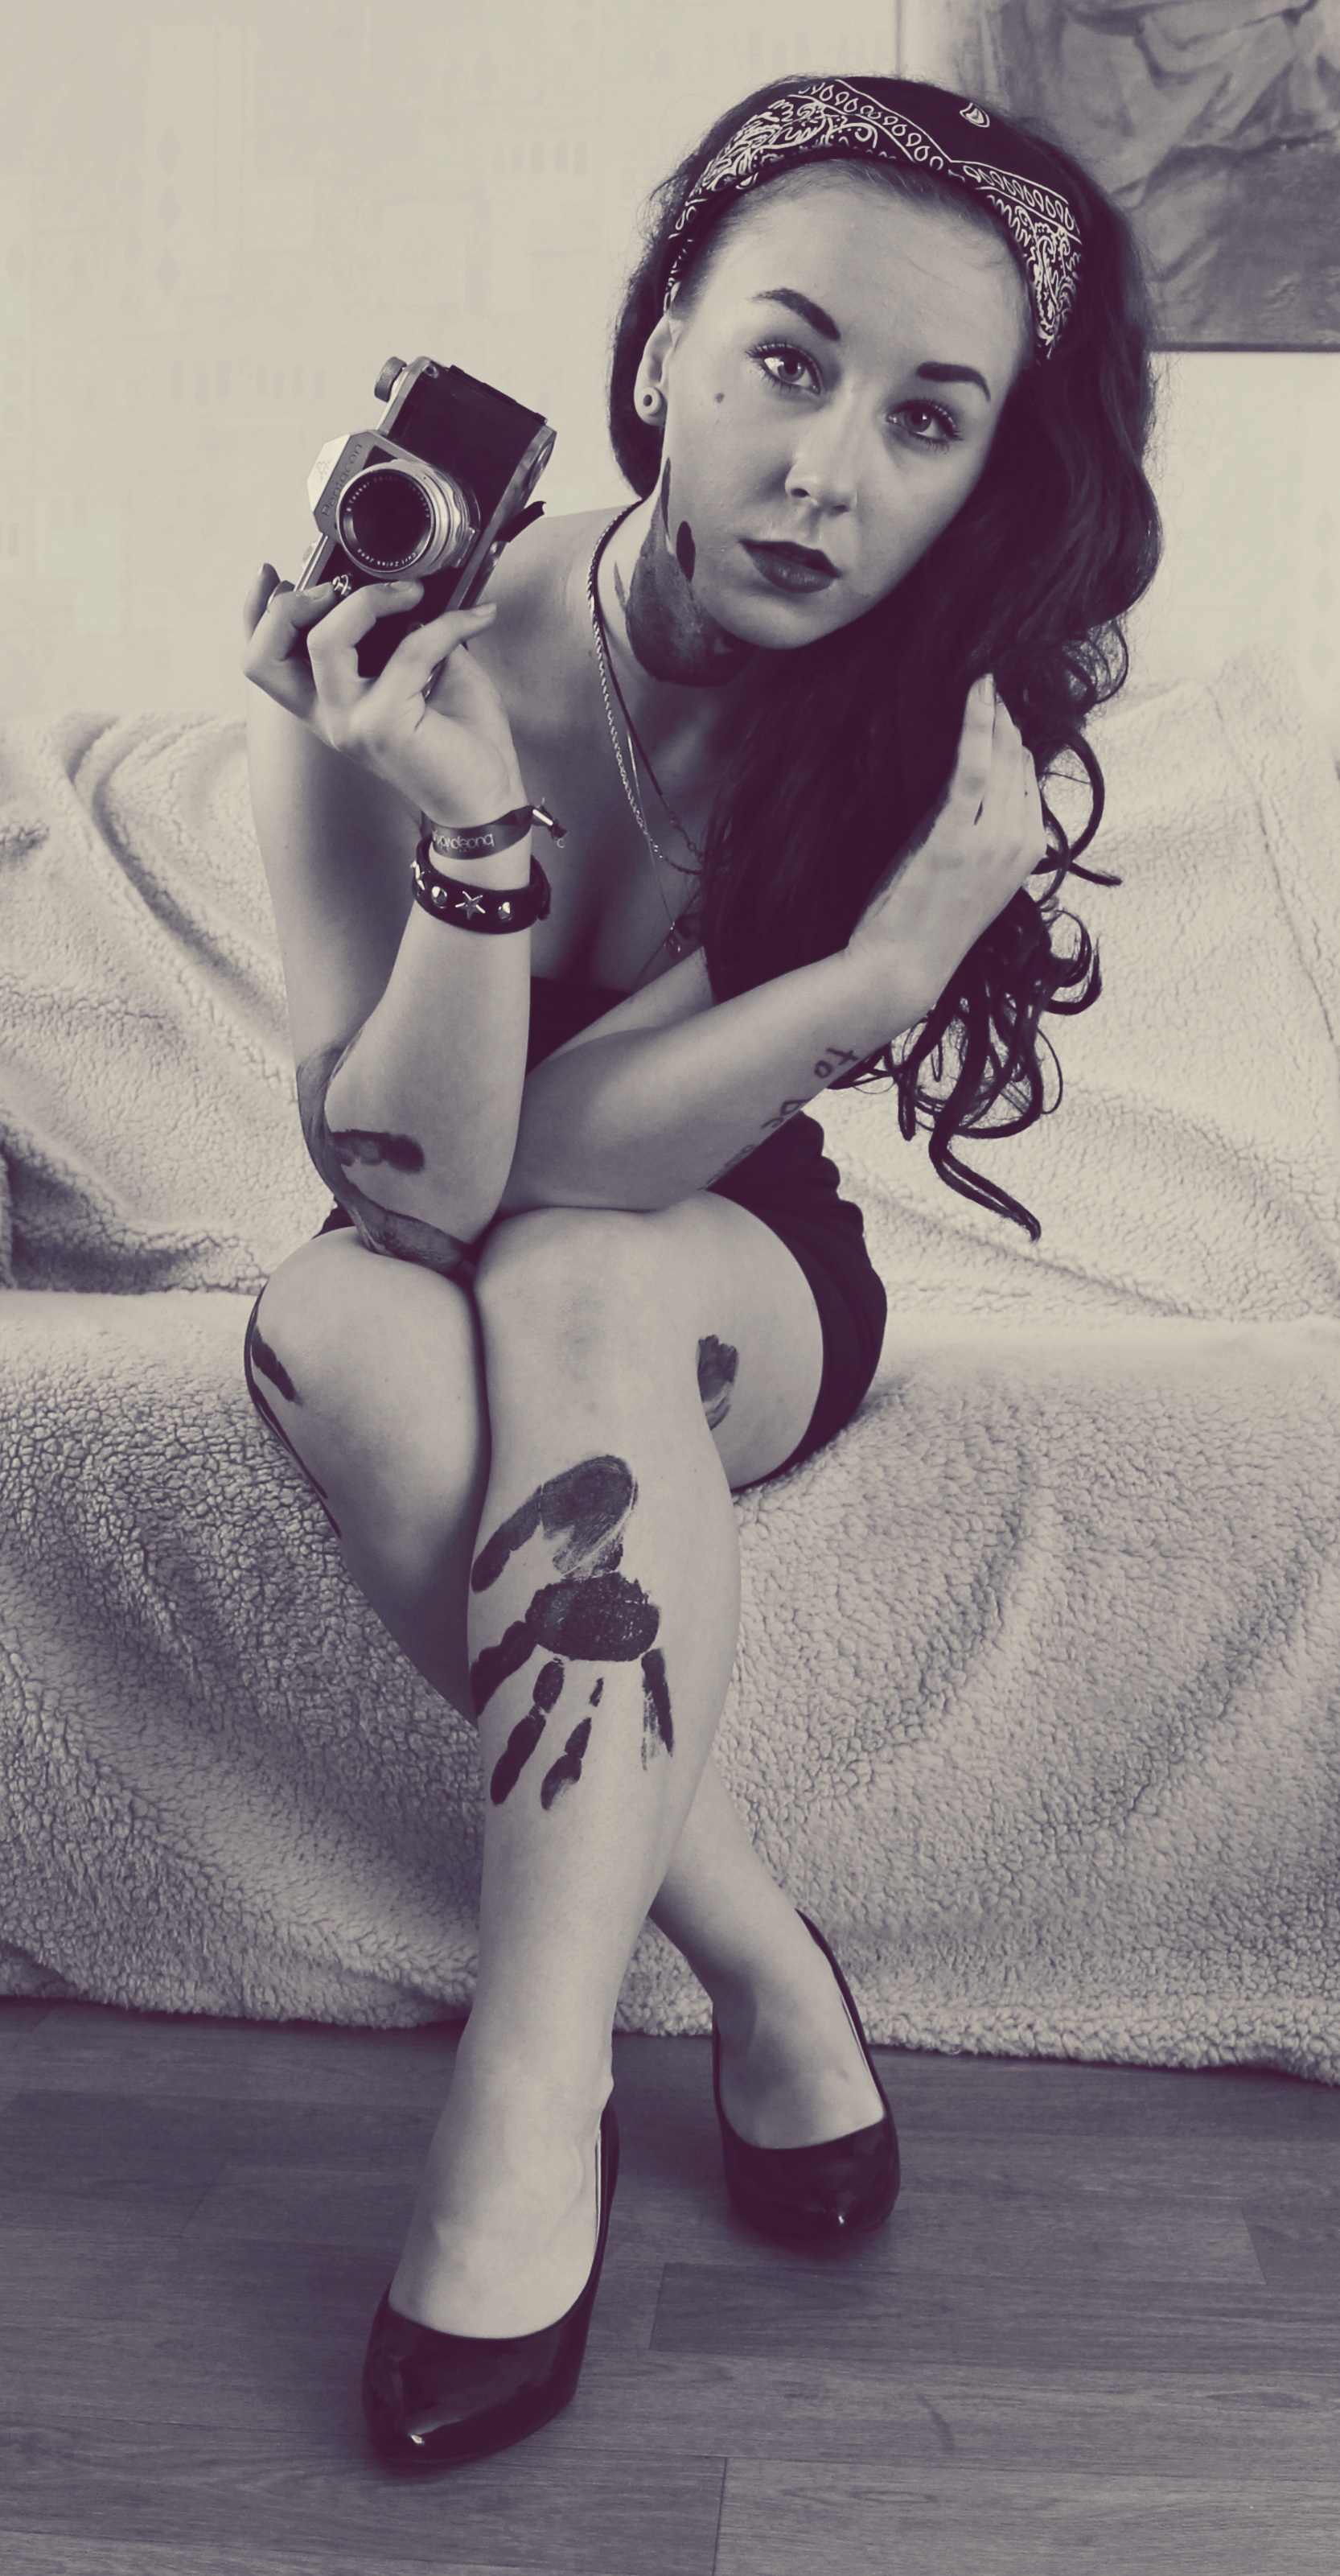
person, girl, woman, hair, white, camera, photography, purple, feet, spring, fashion, clothing, lady, pink, face, eyes, art, one, photograph, beauty, image, self portrait, breast, tenderness, photo shoot, human positions